Culture of the Dominican Republic

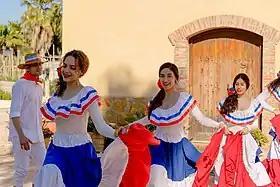
Dominican Republic people in traditional culture dress.

Dominican art is perhaps most commonly associated with the bright, vibrant colors and images that are sold in every tourist gift shop across the country. However, the country has a long history of fine art that goes back to the middle of the 1800s when the country became independent and the beginnings of a national art scene emerged.